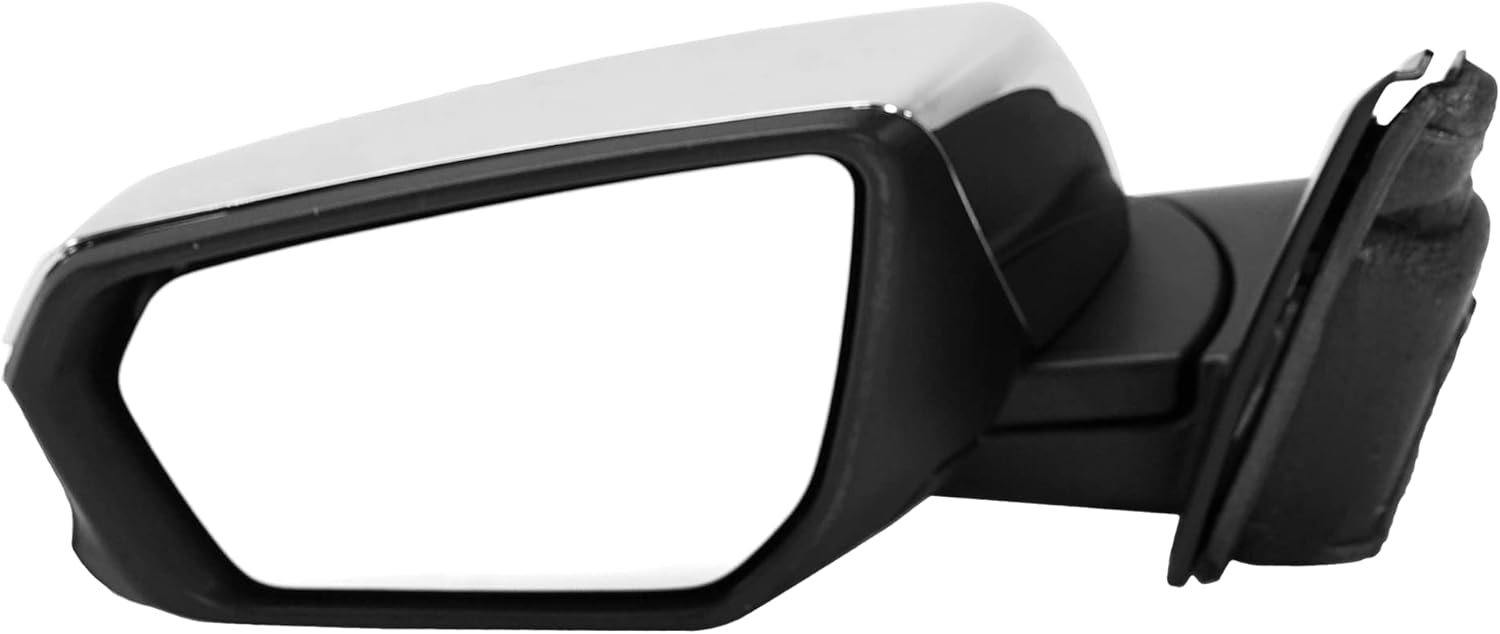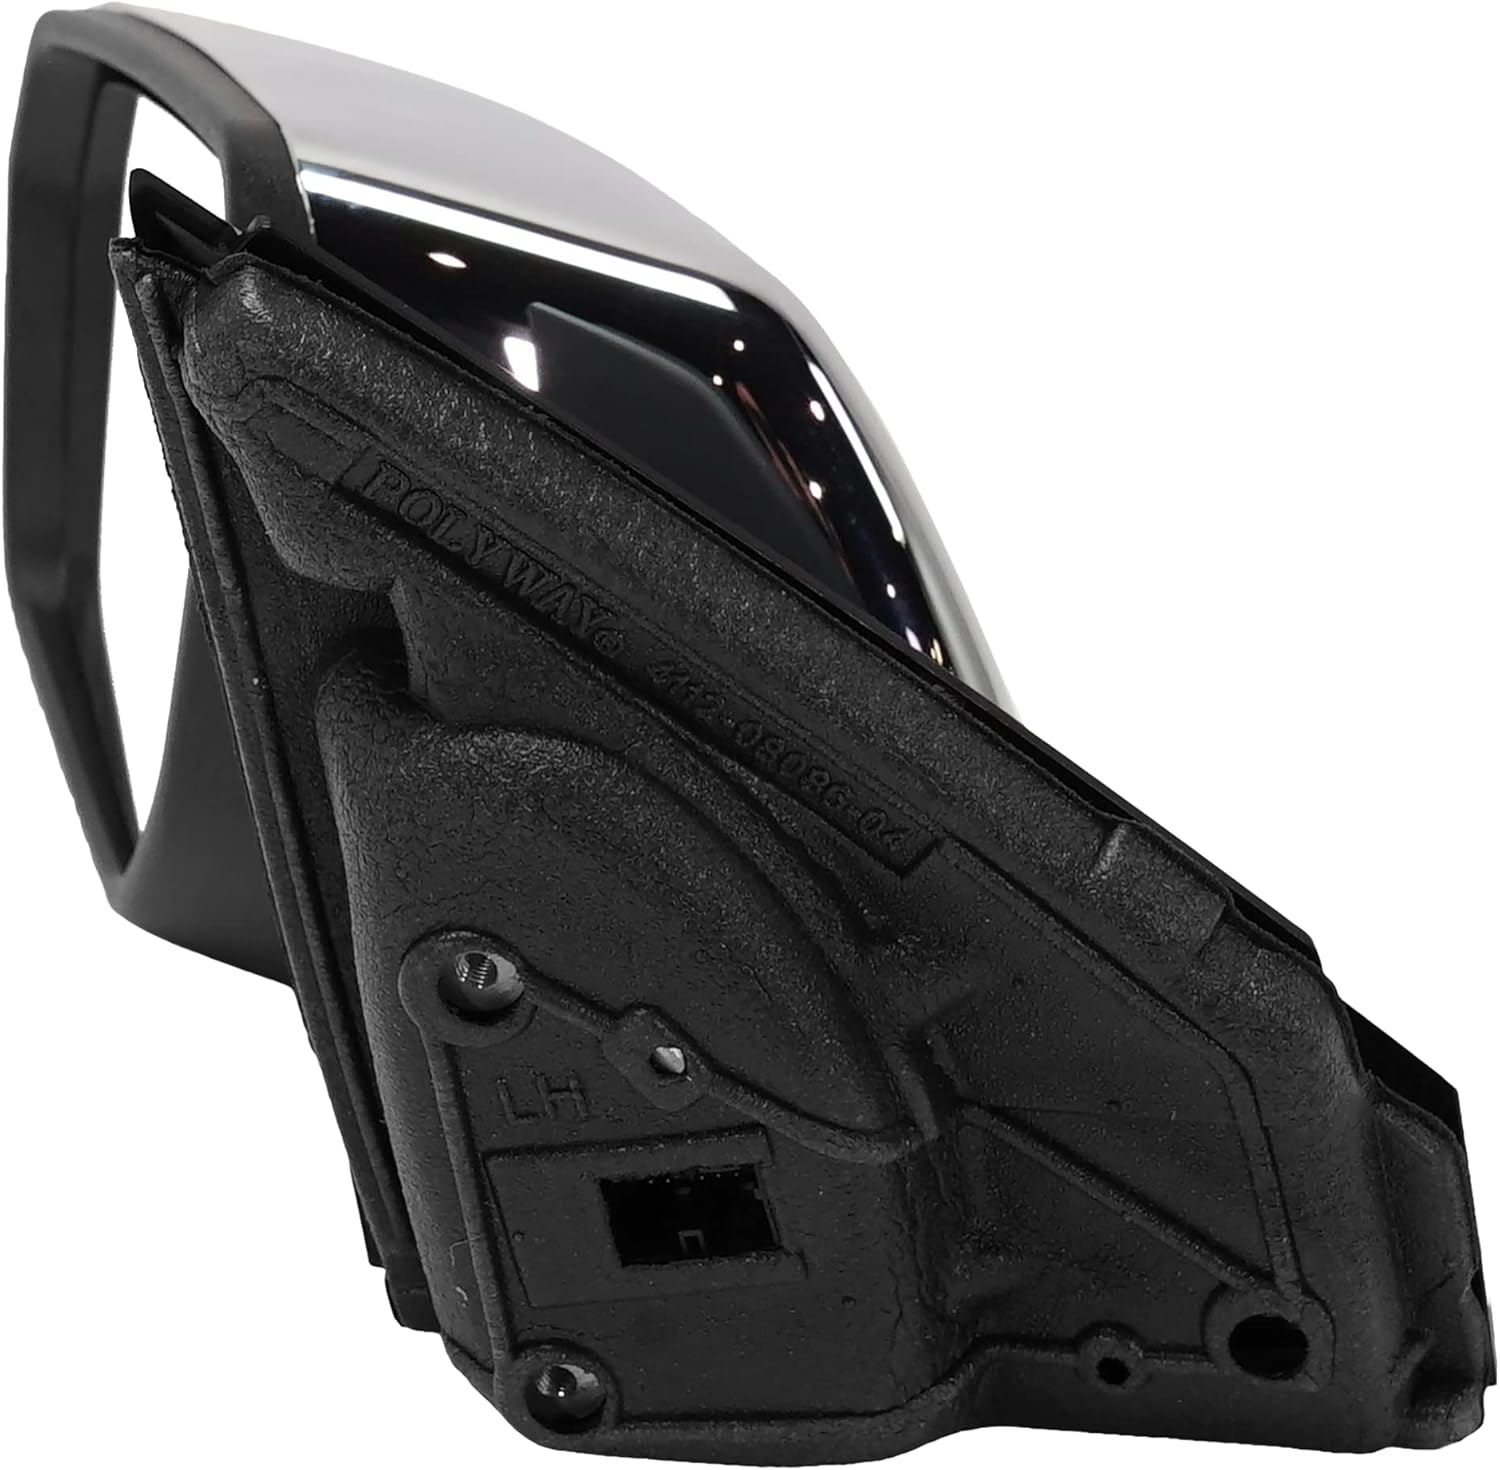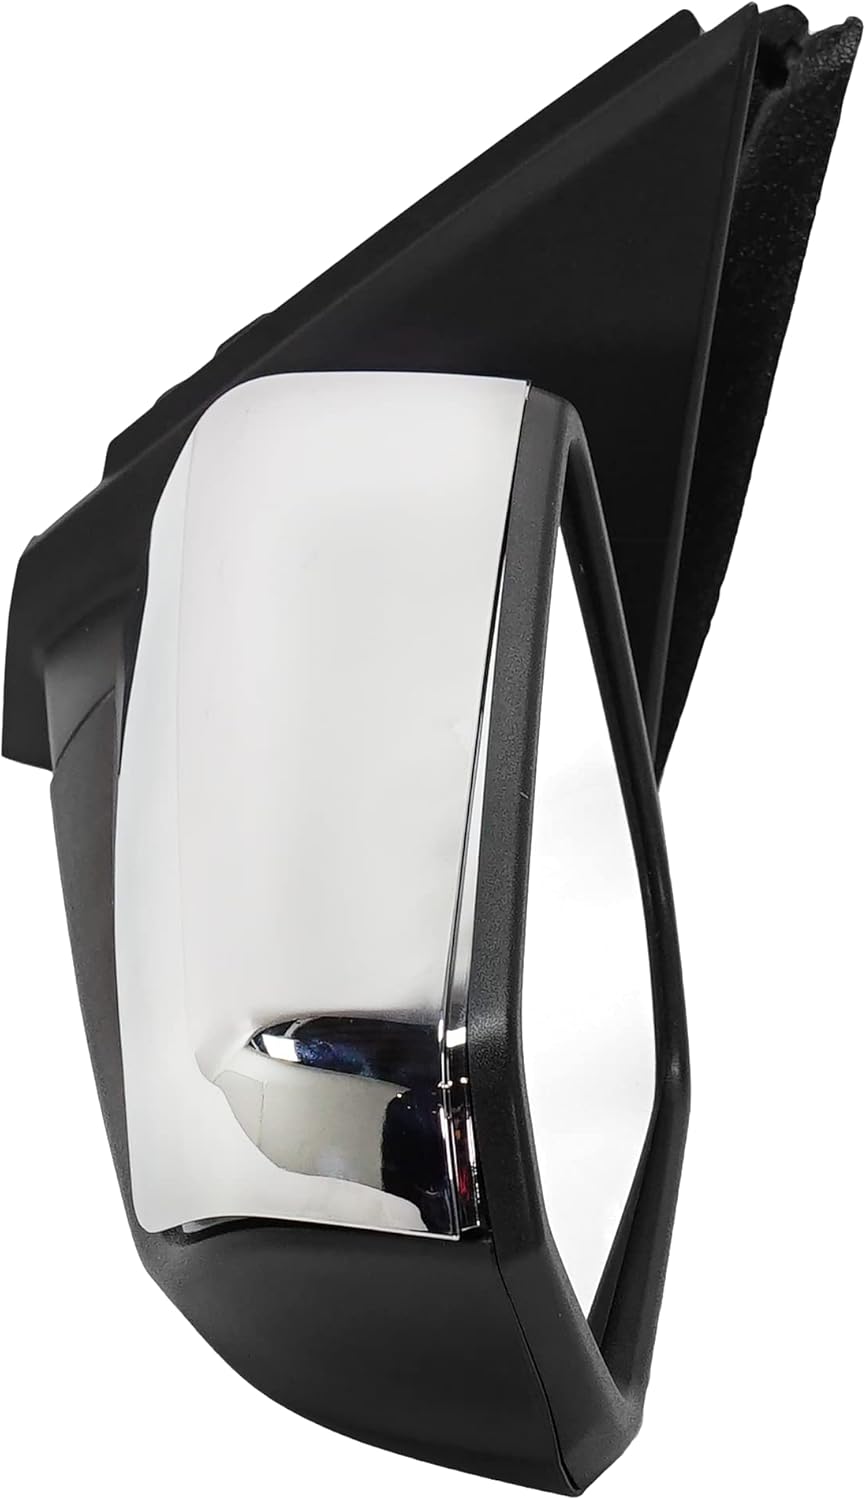
Garage-Pro Mirror Compatible with 2018-2022 Chevrolet Equinox, Fits 2018-2022 GMC Terrain
Category: Automotive
Manufactured from high quality materialsEasy to install; replaces old or damaged partThis is an OE replacement itemGarage-Pro is the most affordable brand for your old, worn-out, or damaged factory part!This premium quality replacement part is made to give your car, truck, and SUV that original factory look and performance. Available for different applications, our Garage-Pro part will surely fit right to your vehicle. Comes with 1-year unlimited mileage warranty!Anyone just can't fail by using Garage-Pro! Garage-Pro definitely will indulge you as well as your vehicle starting with your very first purchase!Compatible with the following vehicles:Position: LeftChevroletGMC
Features: Aftermarket Replacement Mirror Compatible with 2018-2022 Chevrolet Equinox, Fits 2018-2022 GMC Terrain | Interchange Part Numbers: 84225382, 23406421, GM1320561 | Direct Fit, Manual Folding | Chrome | 1-Year Warranty When Purchased through Auto Parts Giant